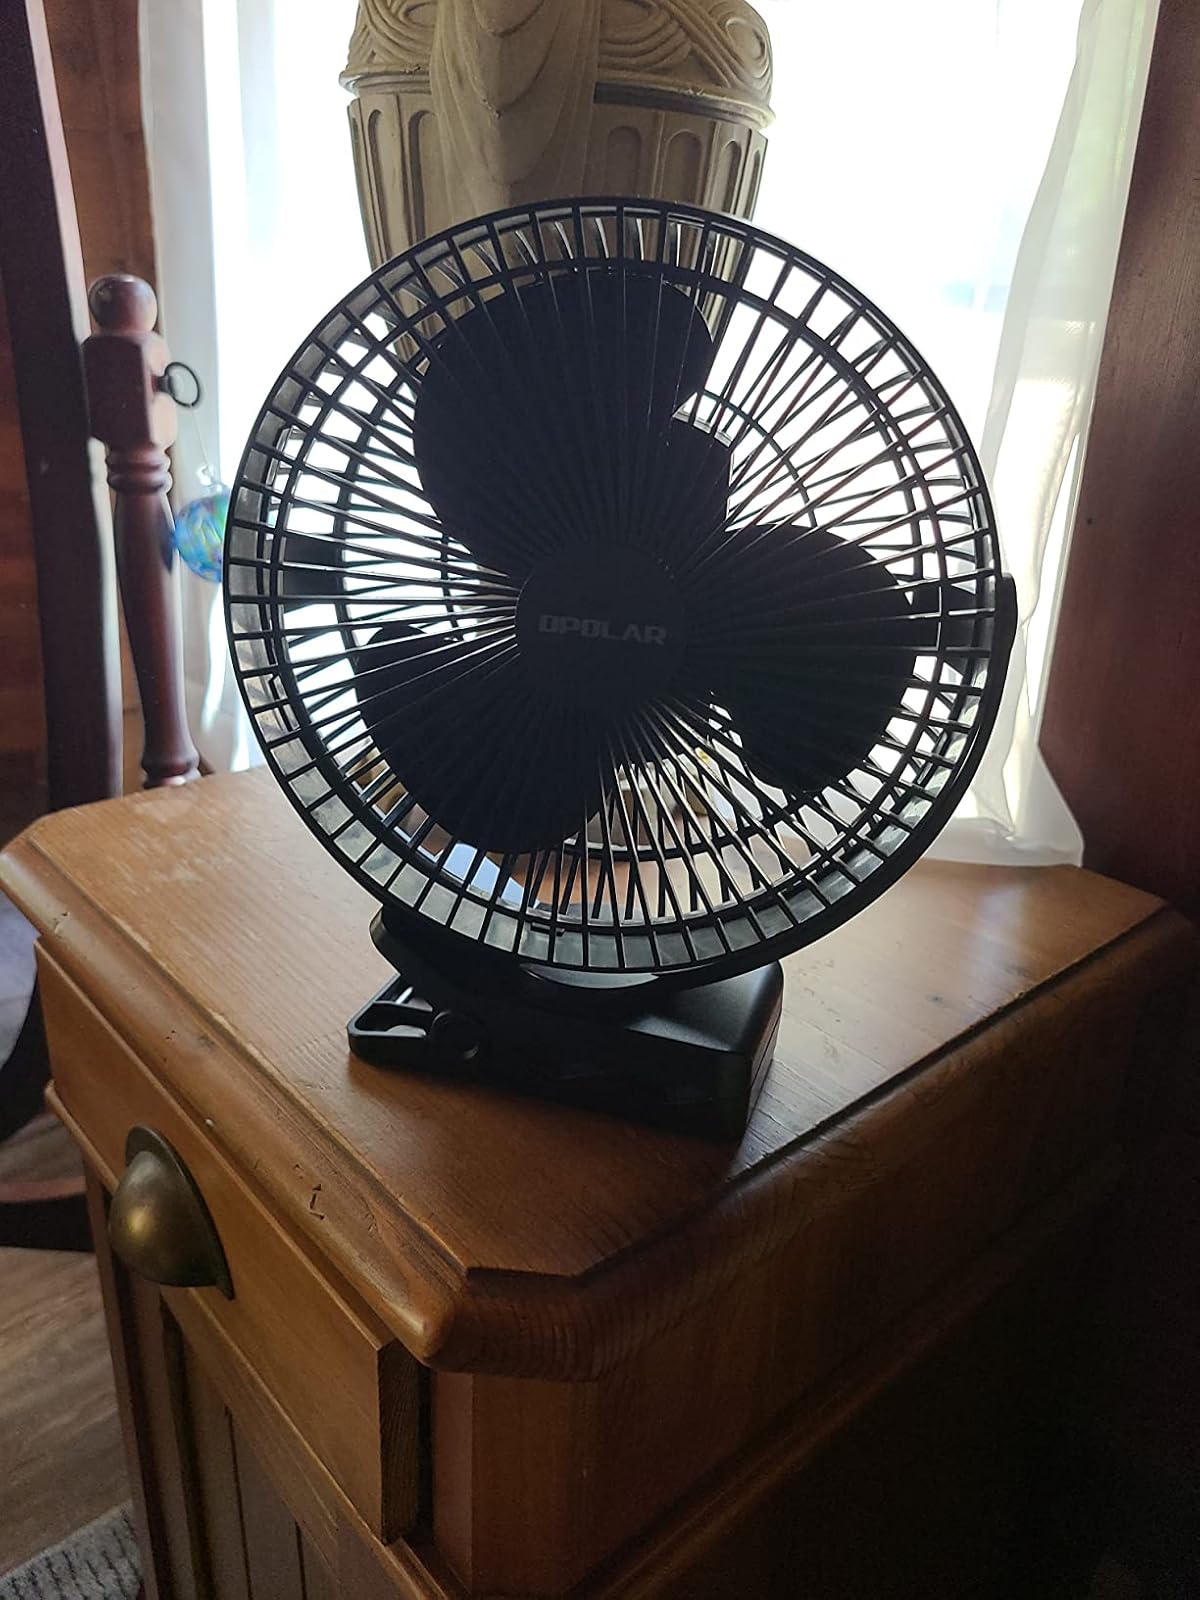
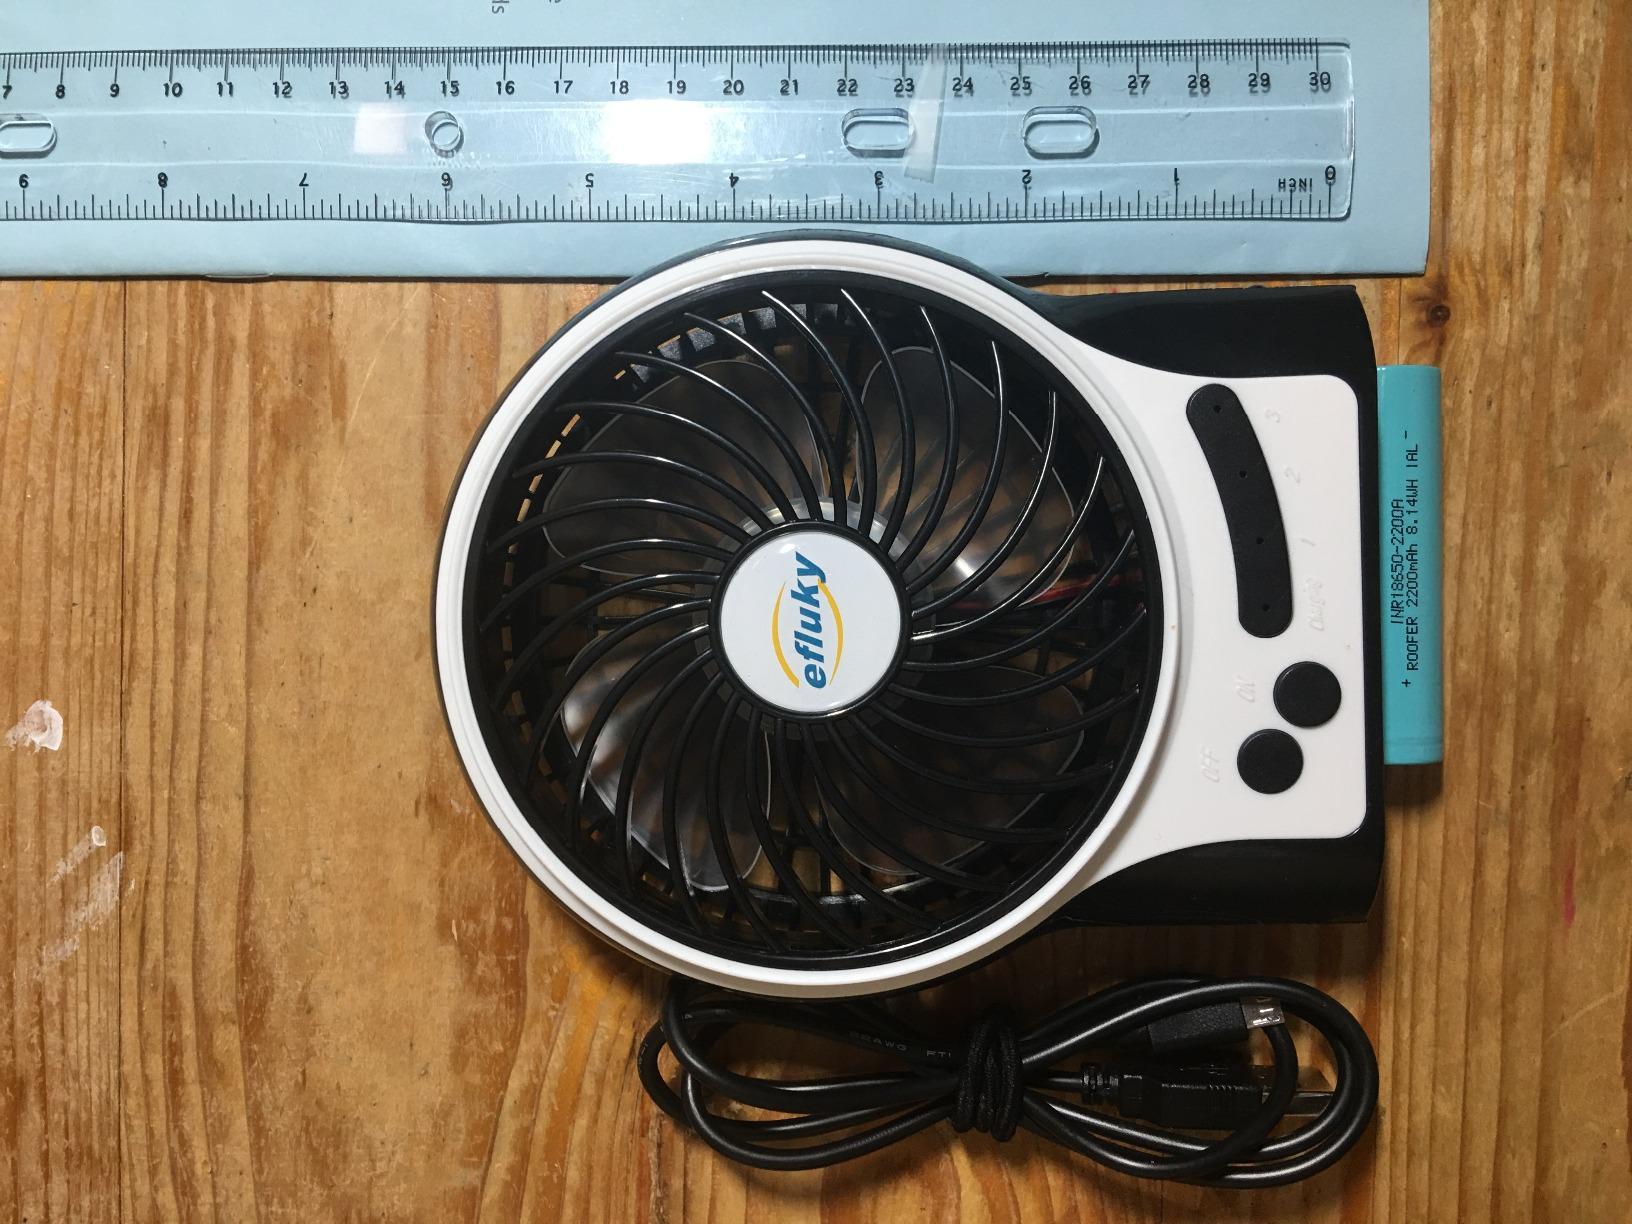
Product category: fan
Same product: no